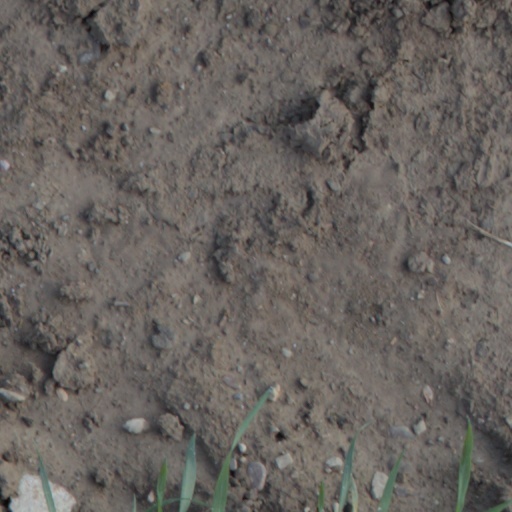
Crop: wheat